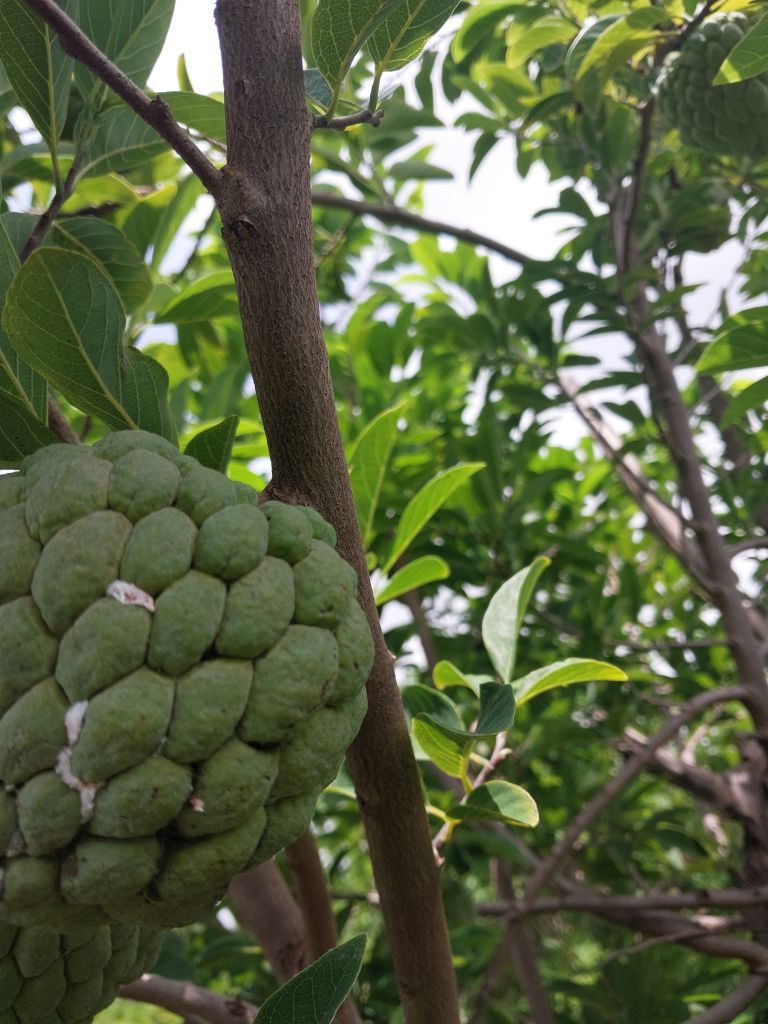
Disease label: Mealy Bug